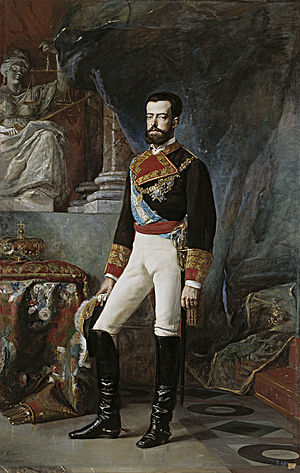
Spanske regenter / Huset Savoyen (1870–1873)
Spanien blev først et samlet kongerige omkring år 1479. Før den tid bestod landet af to riger, Castilien og Aragonien. Aragonien havde også besidelser i Italien, Sicilien og Sardinien. Områderne samledes i en personalunion da regenterne, dronning Isabella 1. af Castilien og kong Ferdinand 2. af Aragonien giftede sig med hinanden.